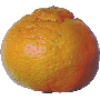
Label: mandarine